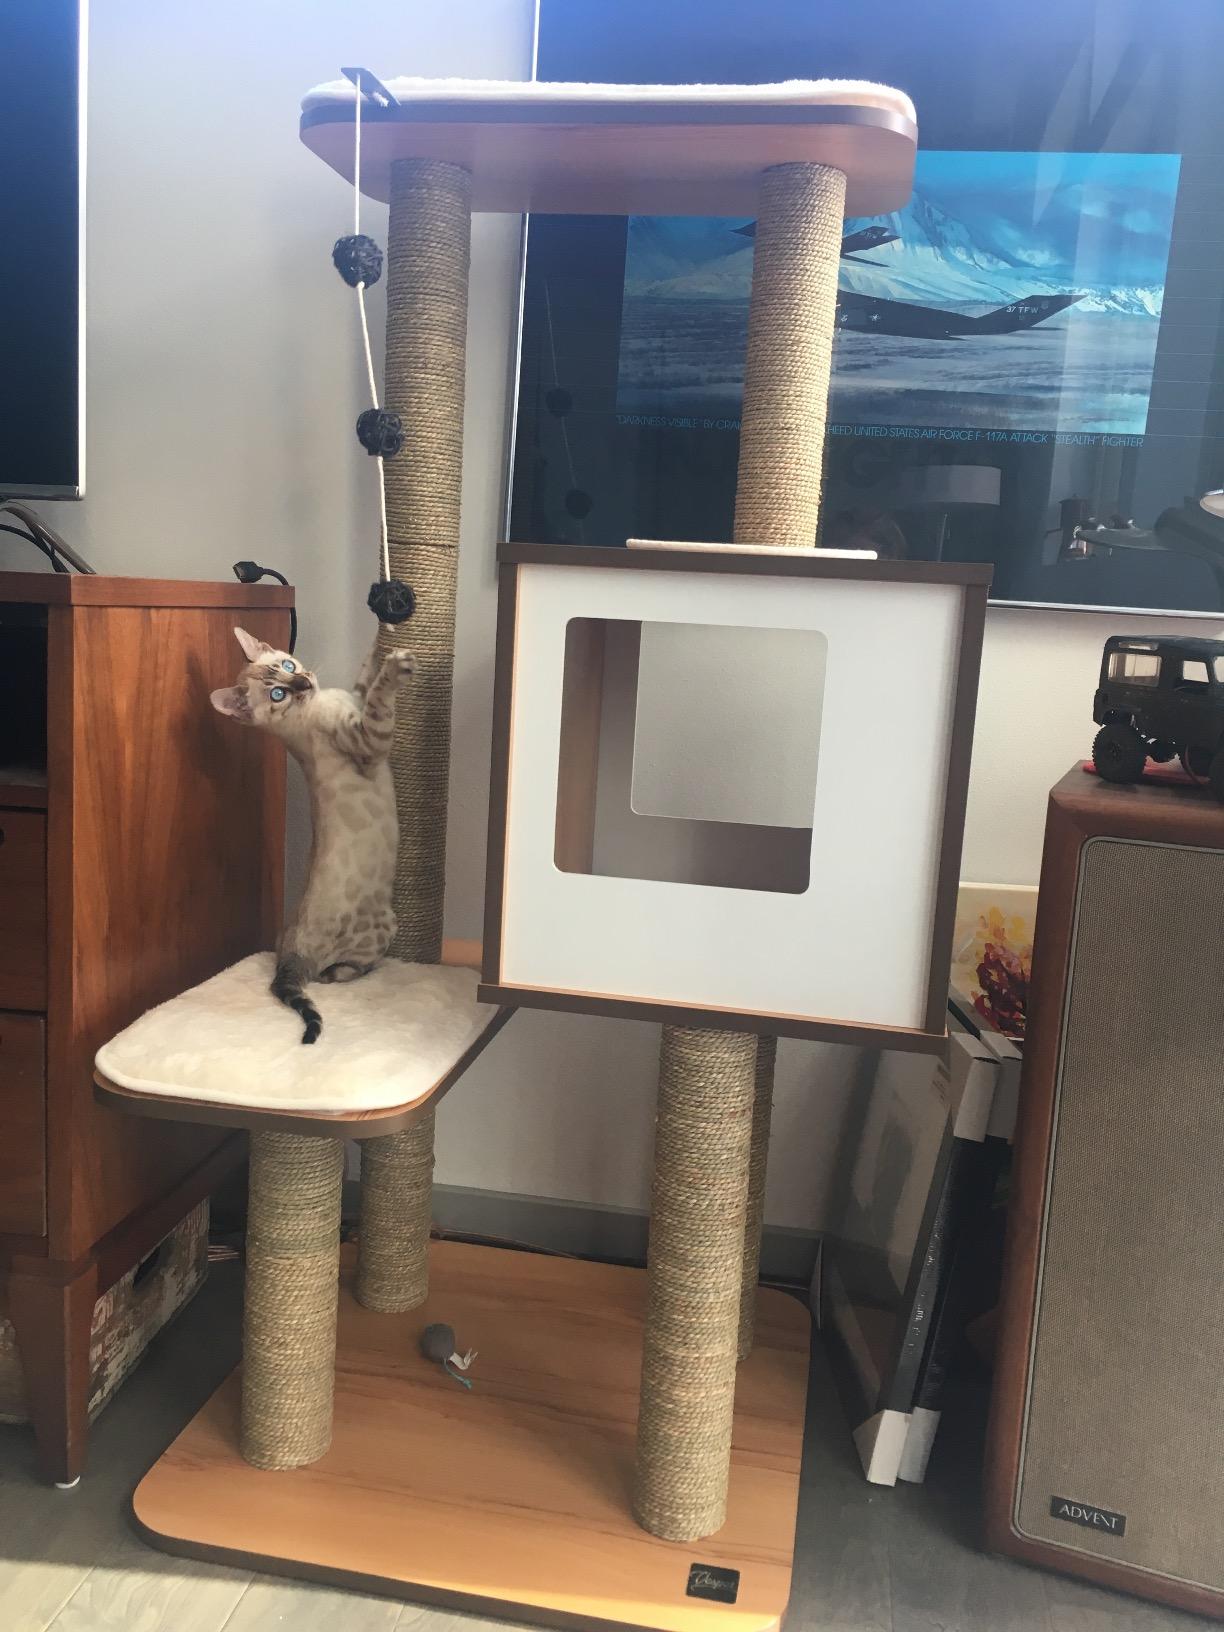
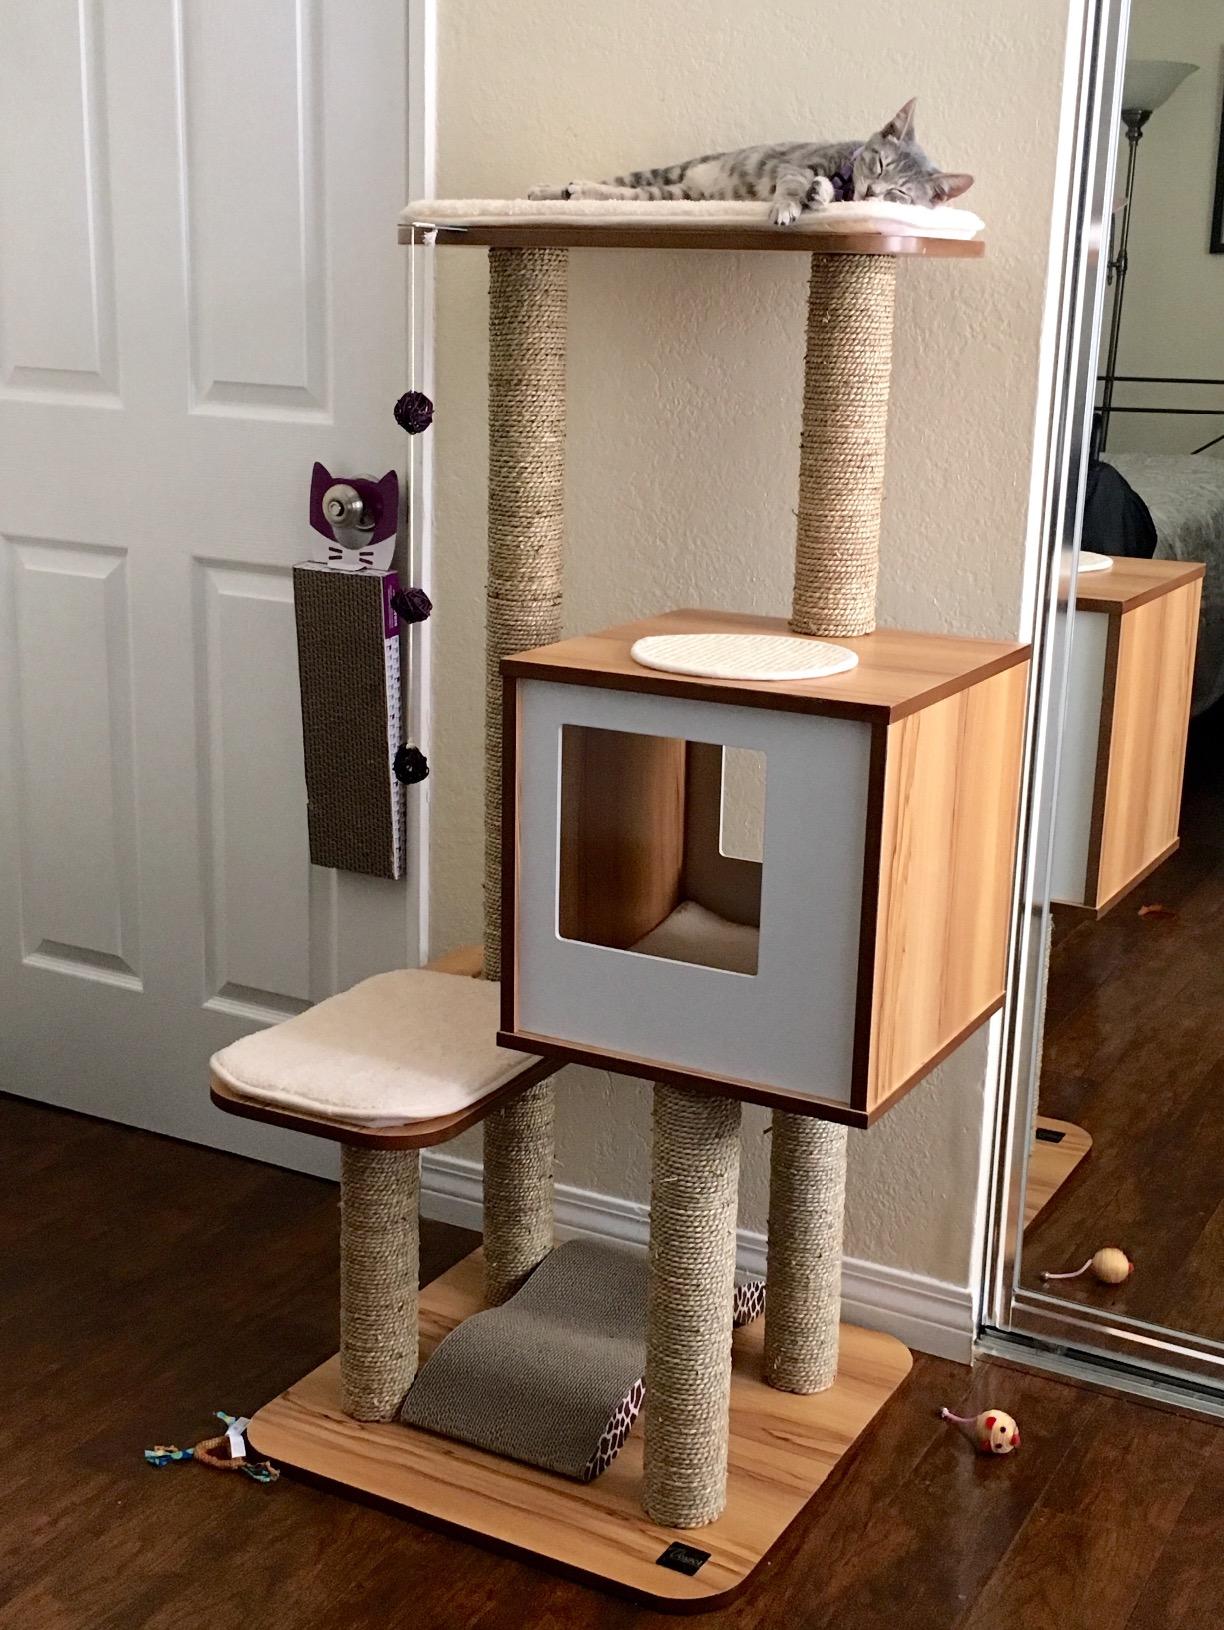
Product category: items_cat tree
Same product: yes